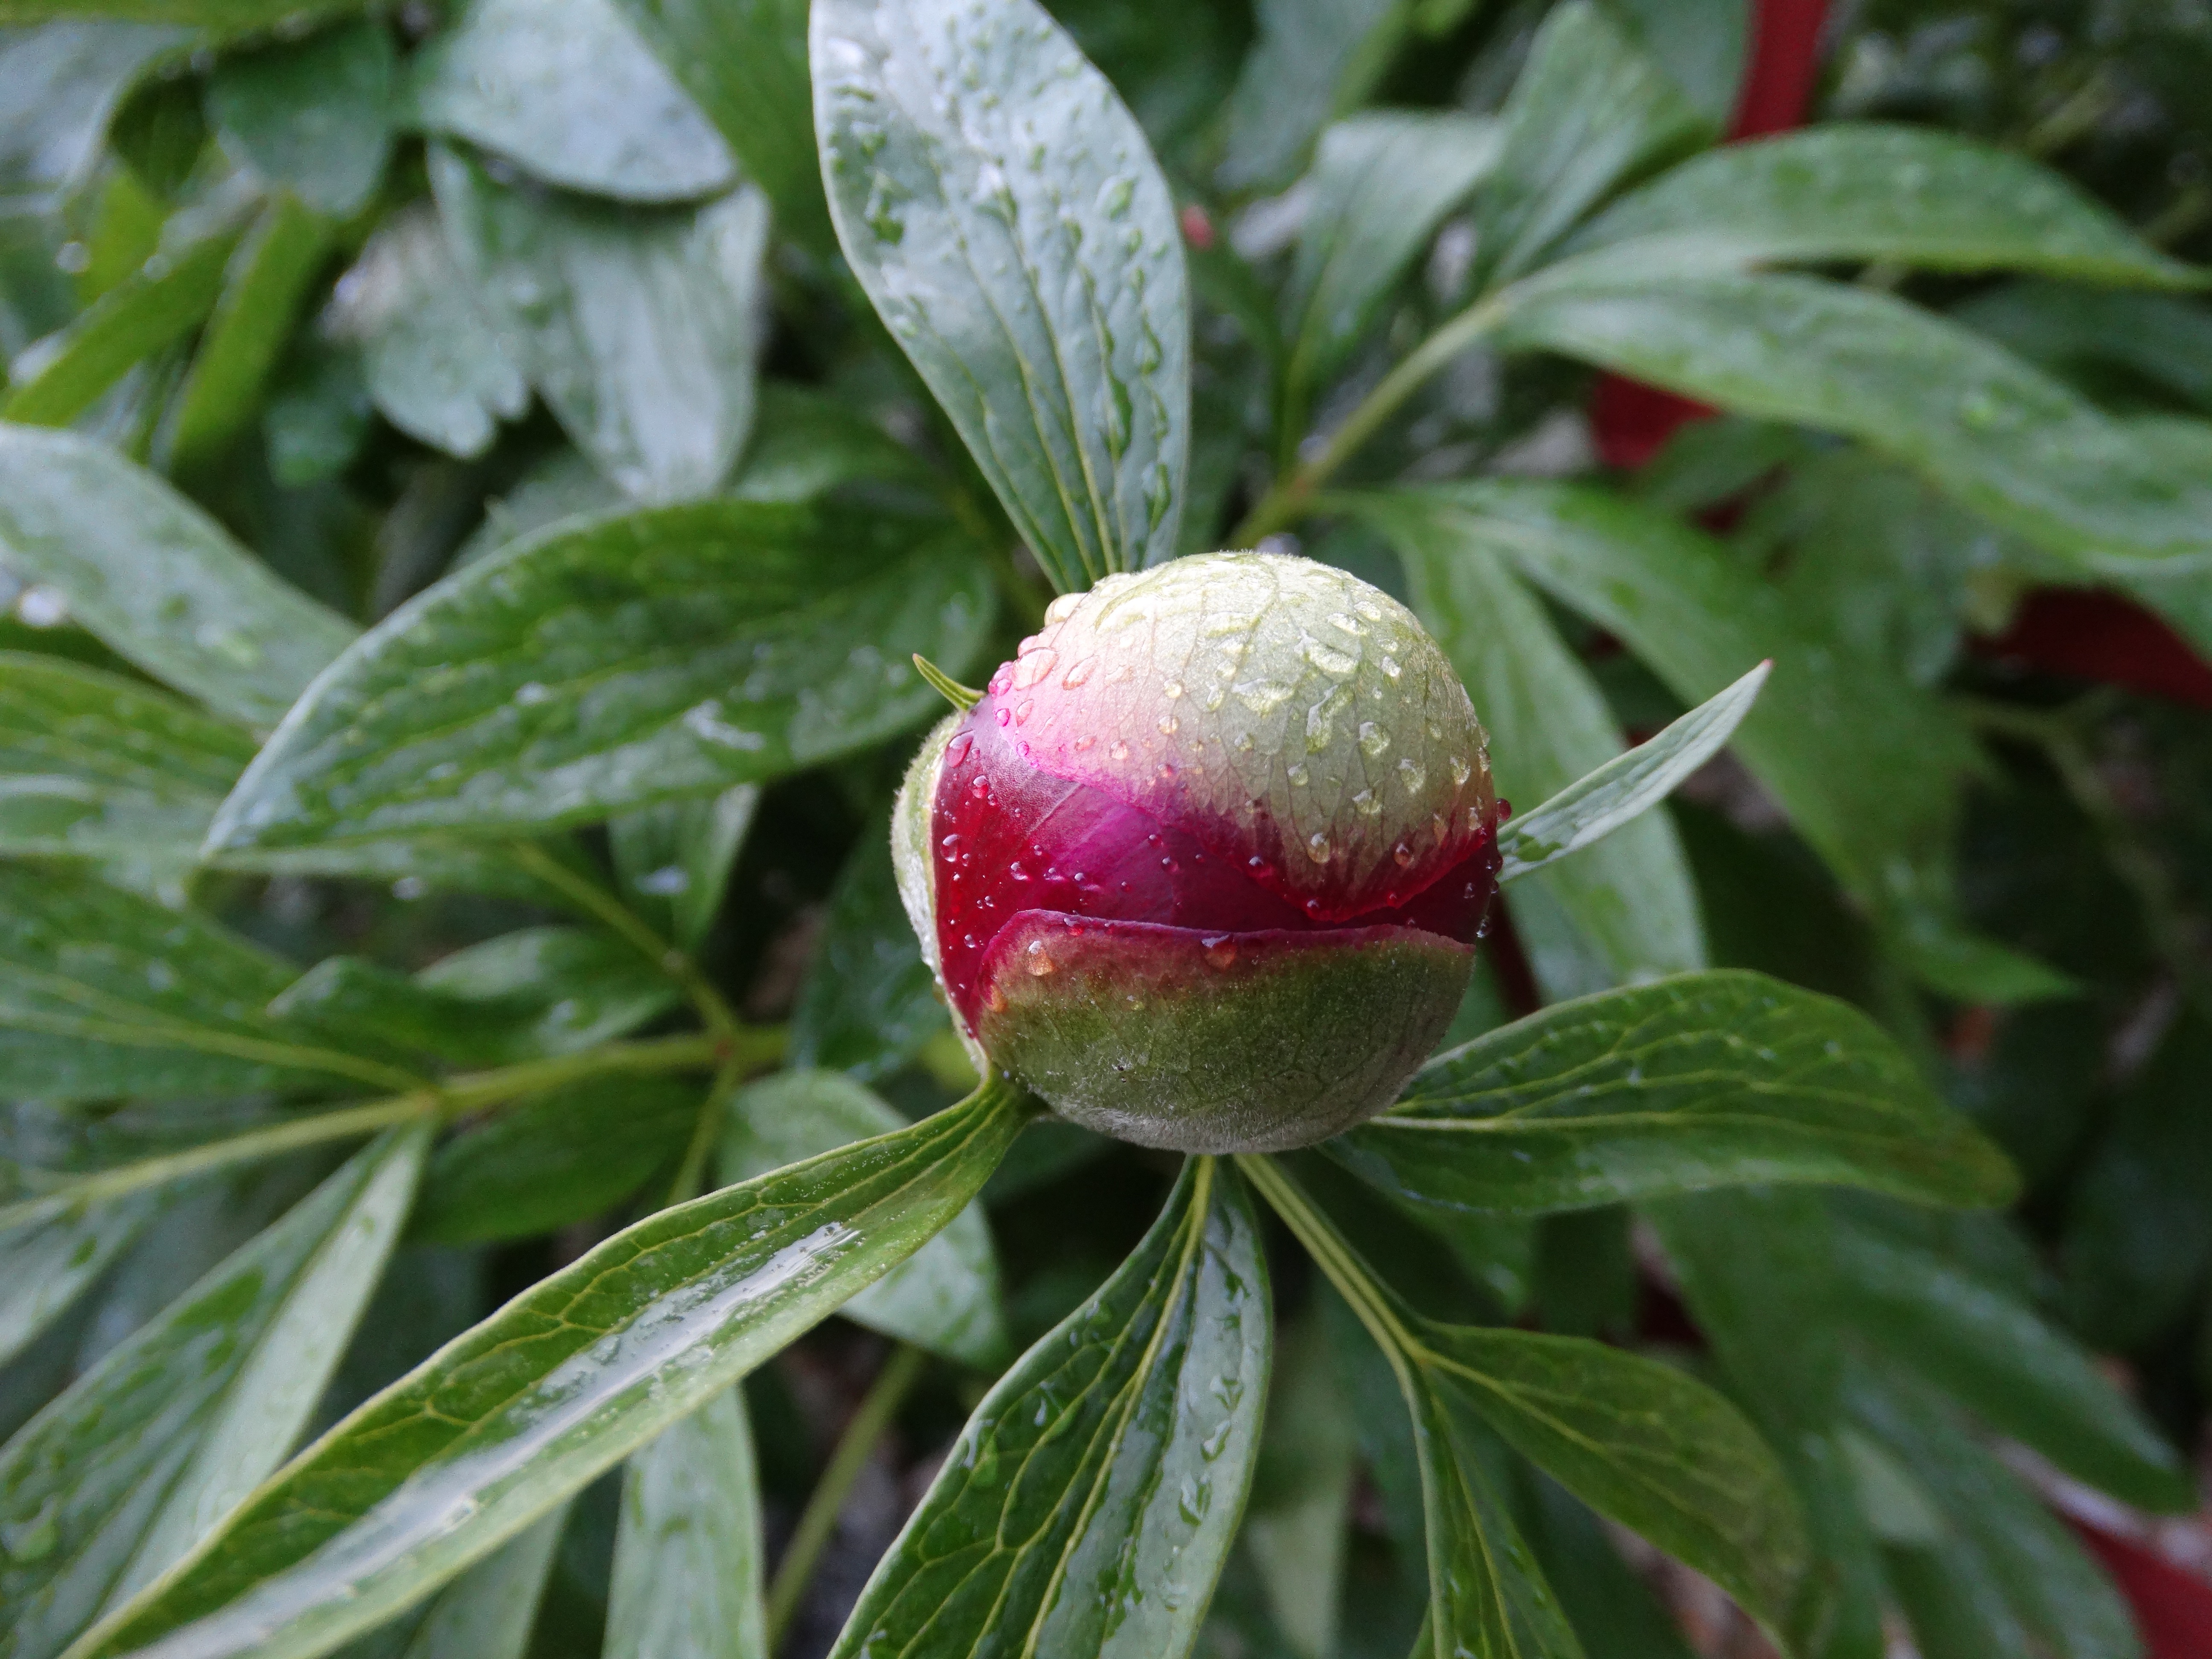
tree, nature, plant, fruit, leaf, flower, food, spring, produce, evergreen, botany, garden, flora, shrub, bud, peony, flowering plant, a garden plant, woody plant, land plant